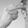
ASL letter: H